Arthur Stratton

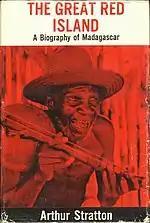
The Great Red Island

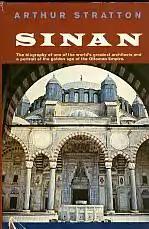
Sinan the Architect

Arthur Mills Perce Stratton (1911 – 3 September 1975) was an American author and traveller. He was a playwright, a novelist, an OSS agent, a teacher in Turkey, and an assistant college professor in the US, before working for the CIA for about ten years and becoming a travel writer and biographer.